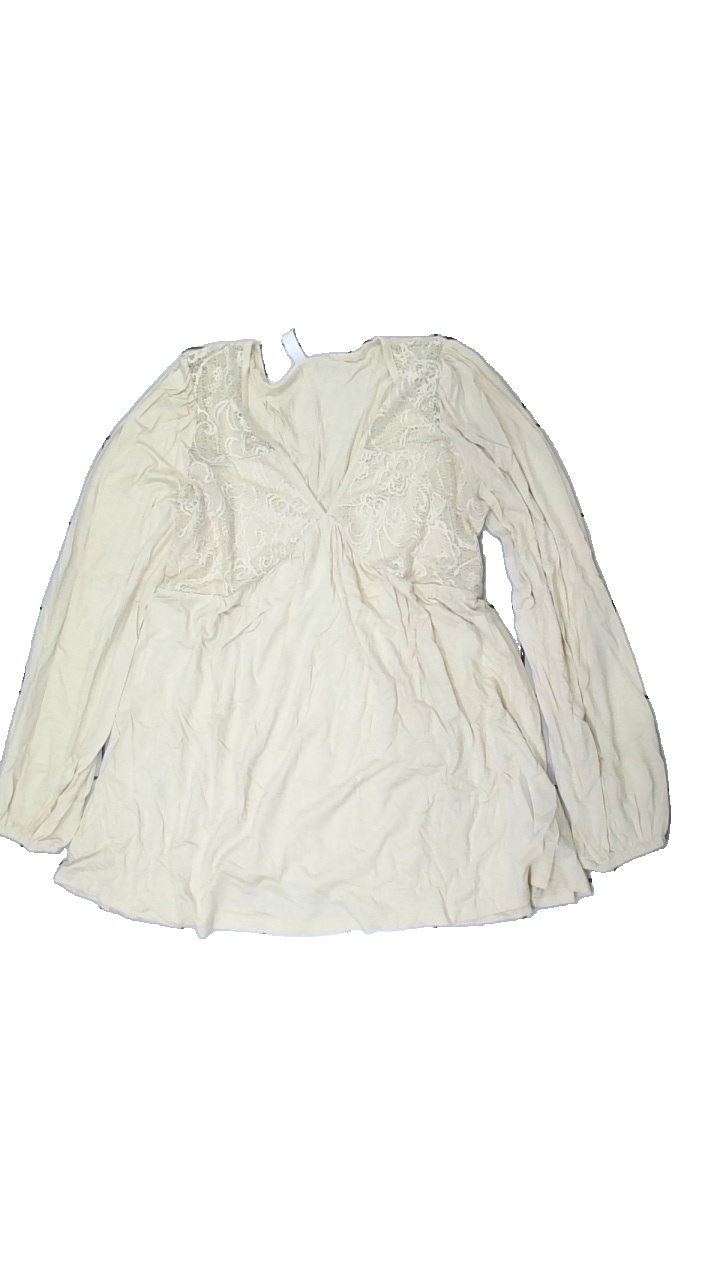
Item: Top (Ladies)
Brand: Rainbow
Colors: Beige
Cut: Loose, V-collar
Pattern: Lace
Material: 100% Viscose
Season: All
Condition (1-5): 5
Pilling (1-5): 5
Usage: Reuse
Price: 50-100